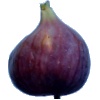
Label: Fig 1